Real Bout Fatal Fury 2: The Newcomers

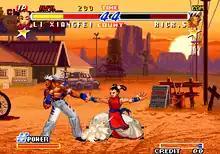
Gameplay screenshot showcasing a match between Li Xiangfei and Rick Strowd

"Real Bout 2" revamps the two-line battle system from "Real Bout Special". Instead of fighting in either two lines, the player is now forced to fight in a main line, while the second line is a "sway line" used to avoid attacks (similar to the original "Real Bout"). The one-line trap stages, last seen in "Fatal Fury Special", also return.